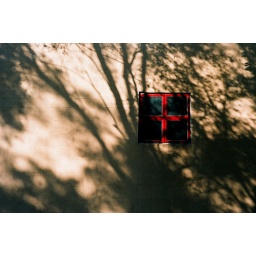
it is a wall i saw in the train museum. the light and shadow were beautiful.